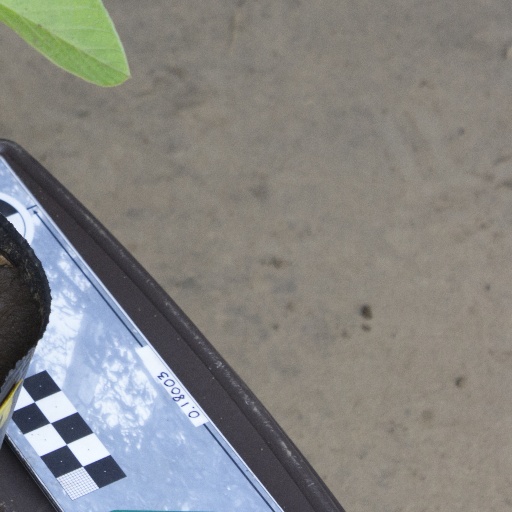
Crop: soybean